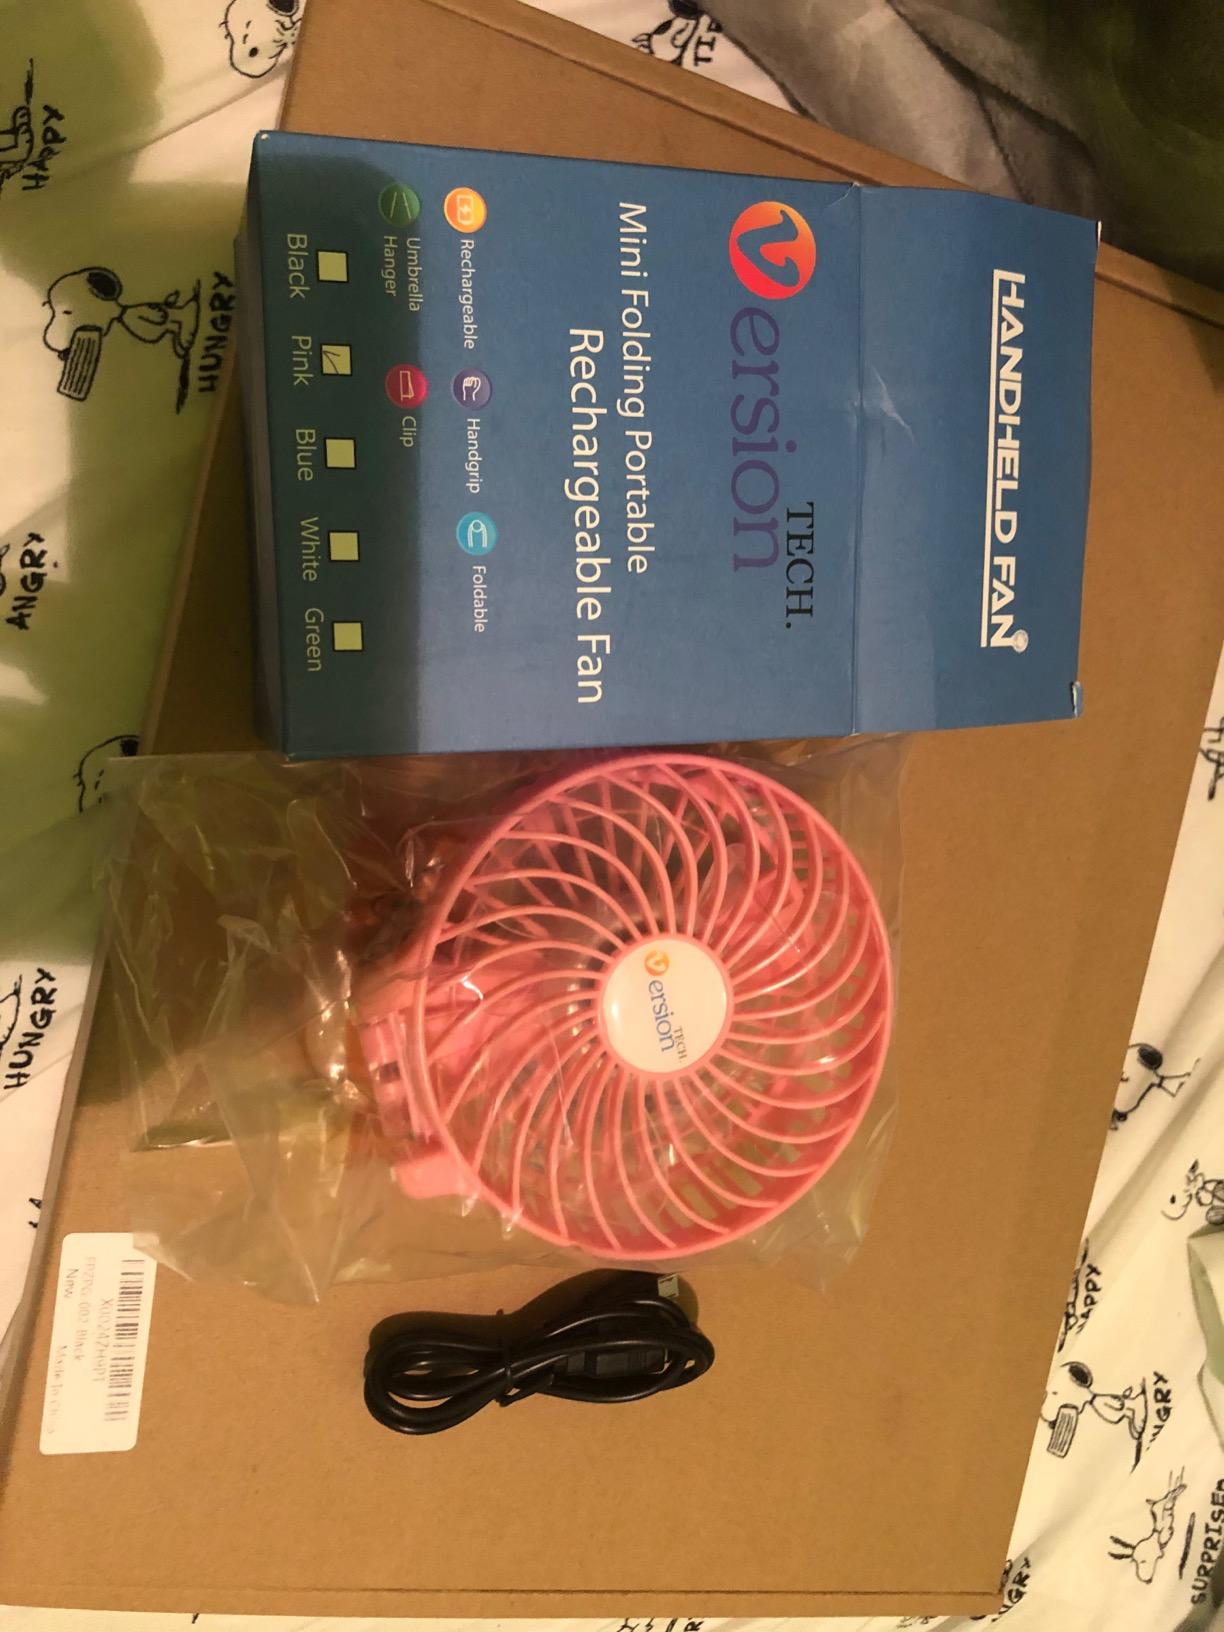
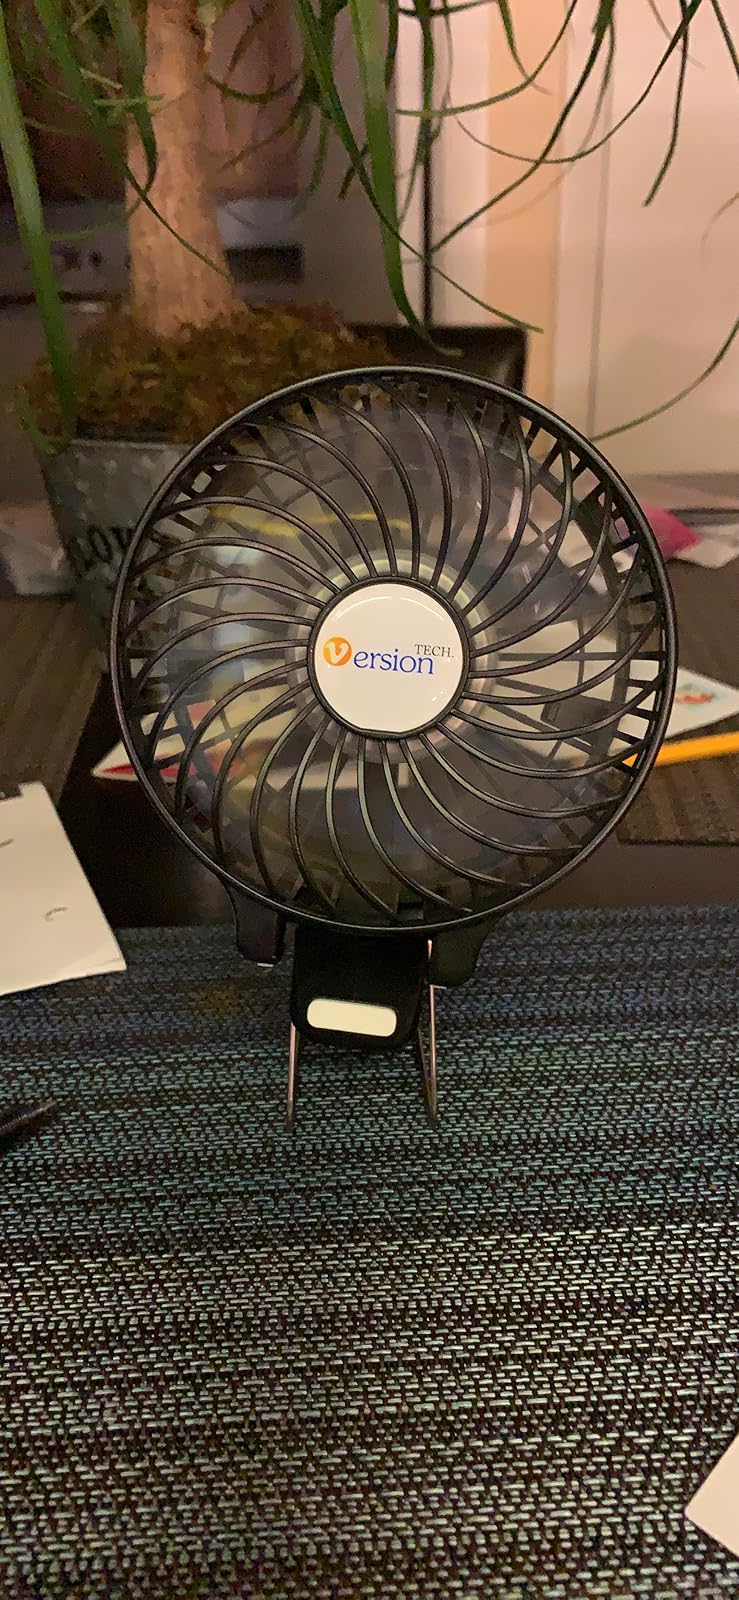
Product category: fan
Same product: no